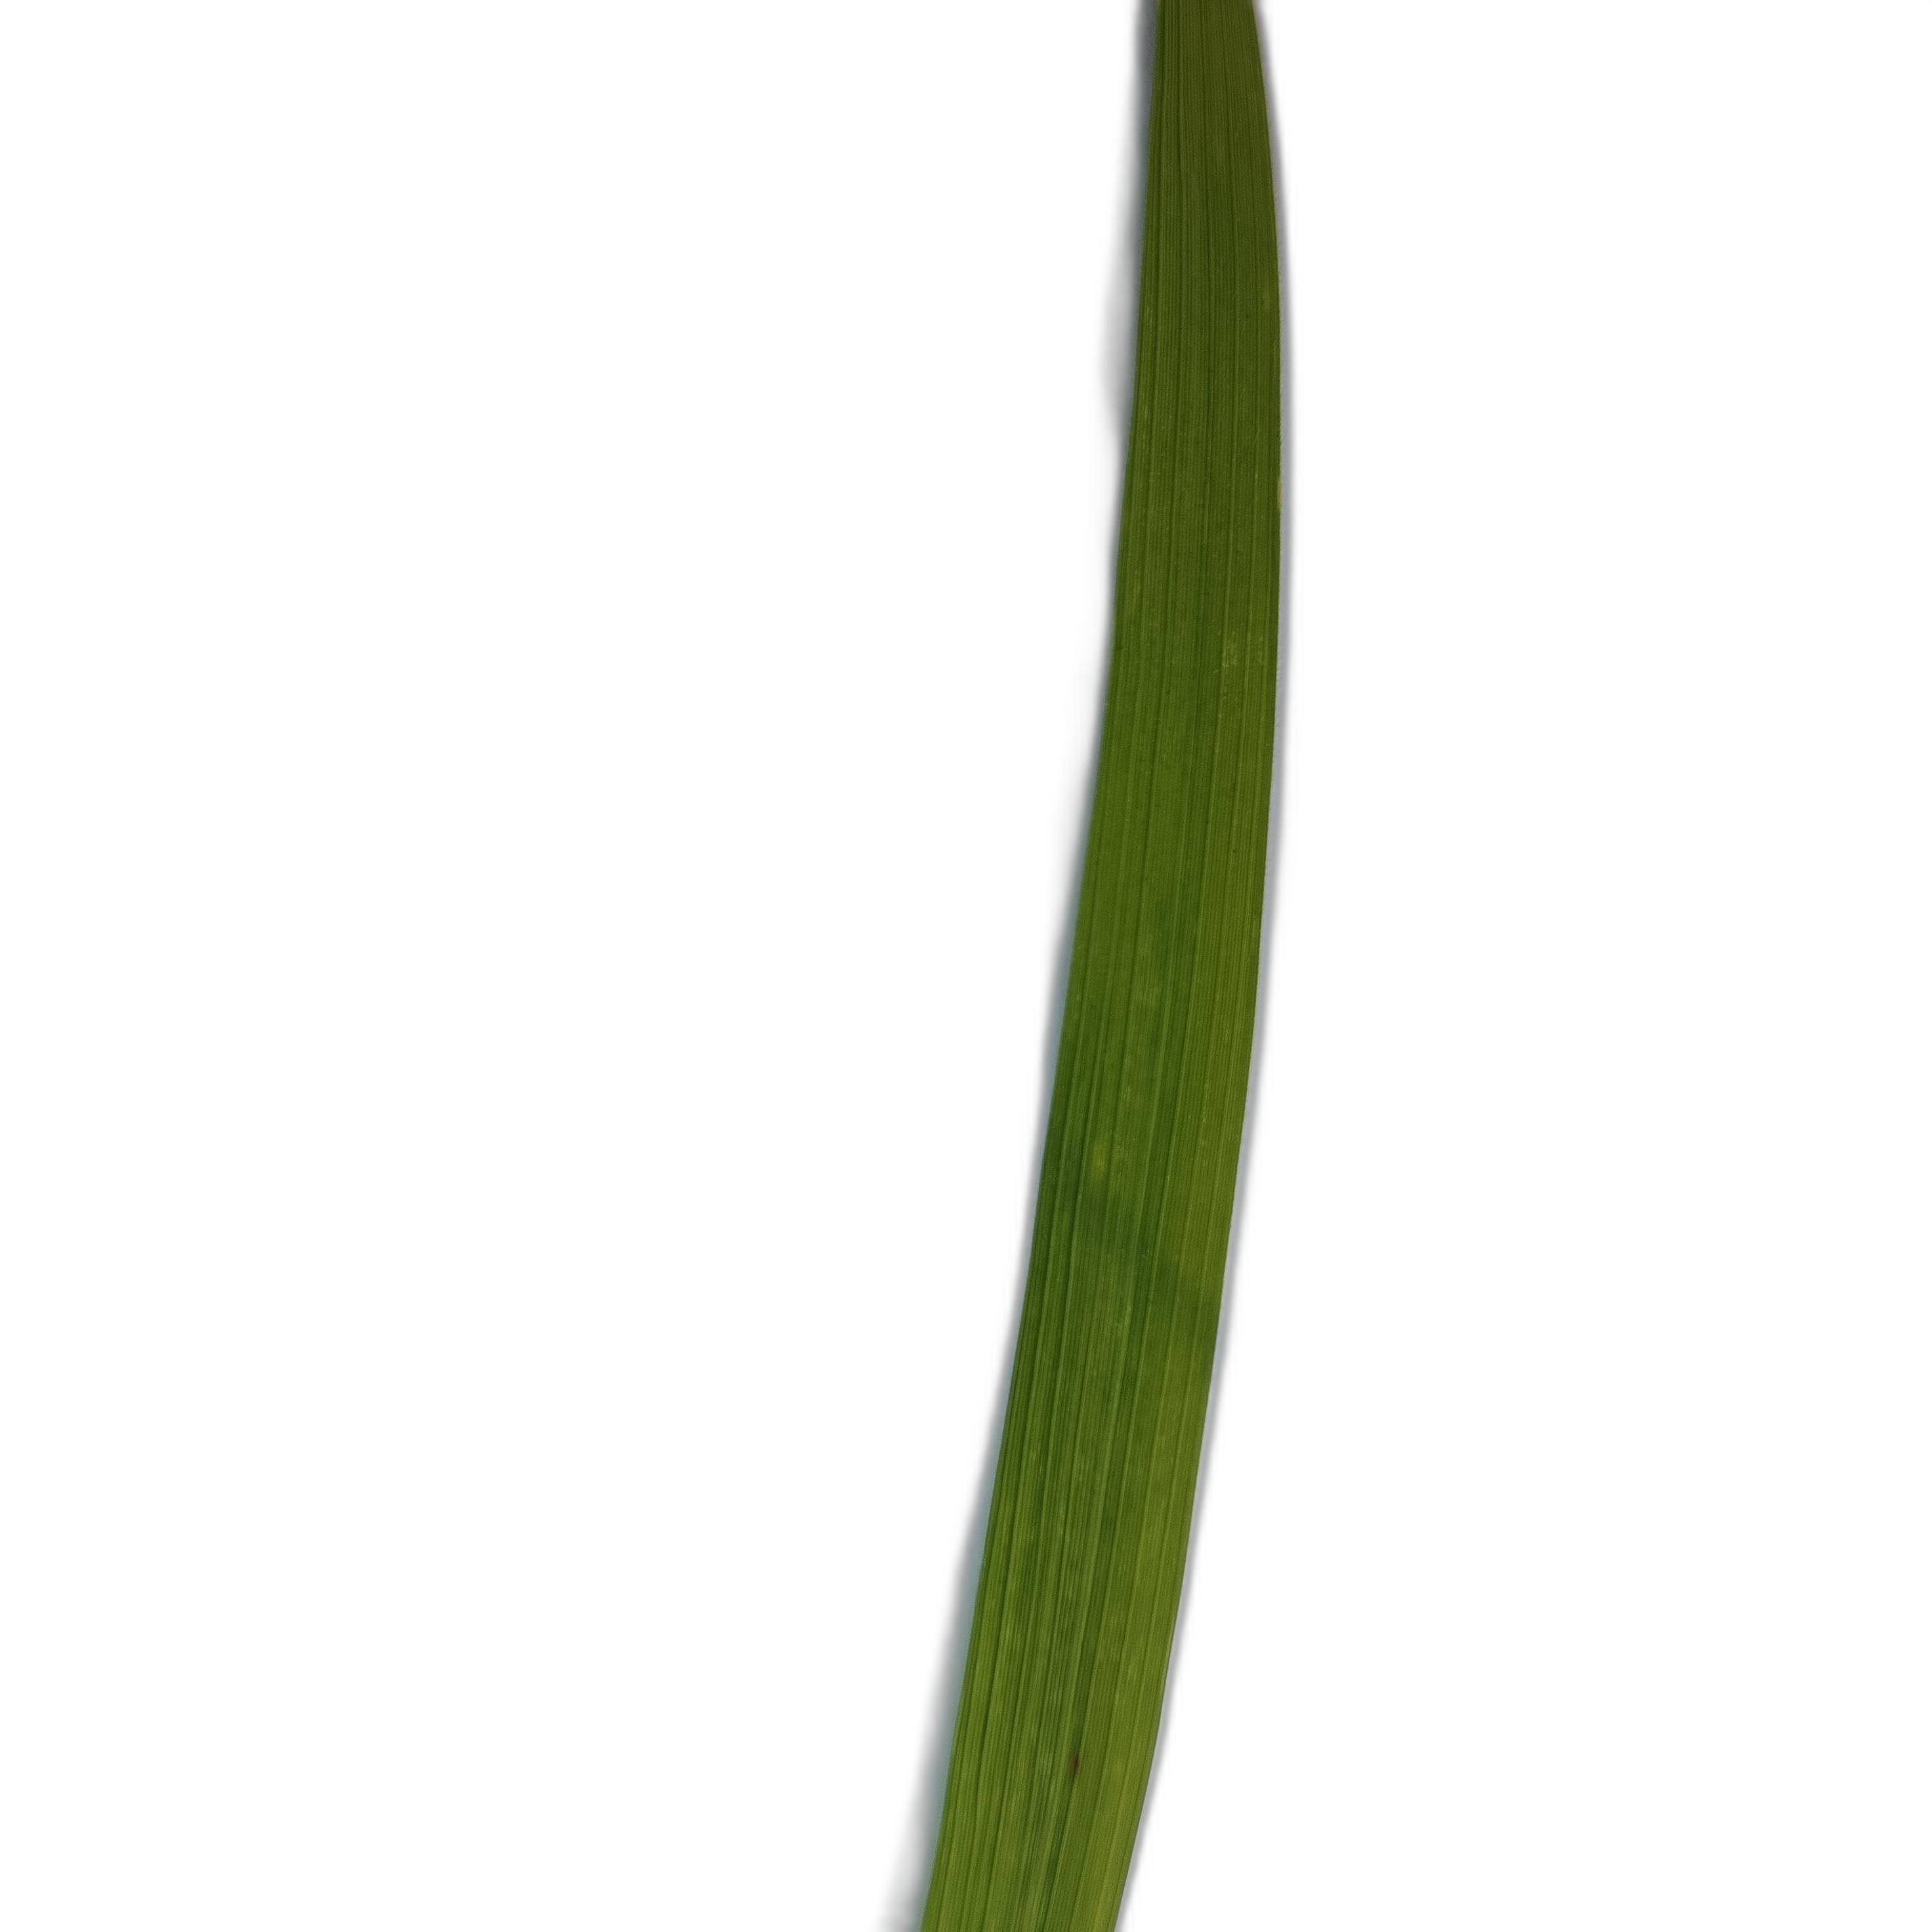
Label: Healthy